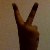
The image shows a hand gesture representing the number 2 in Indian Sign Language.